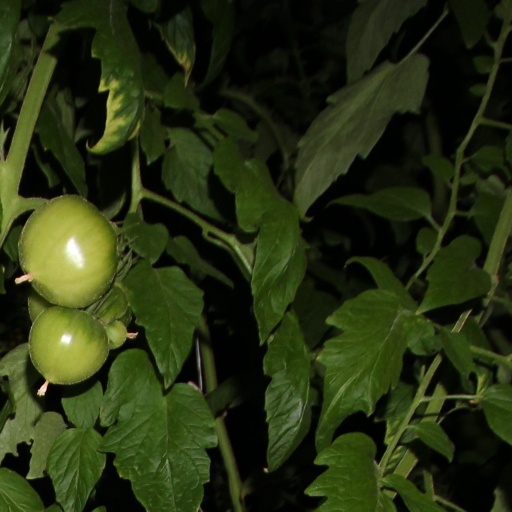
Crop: tomato